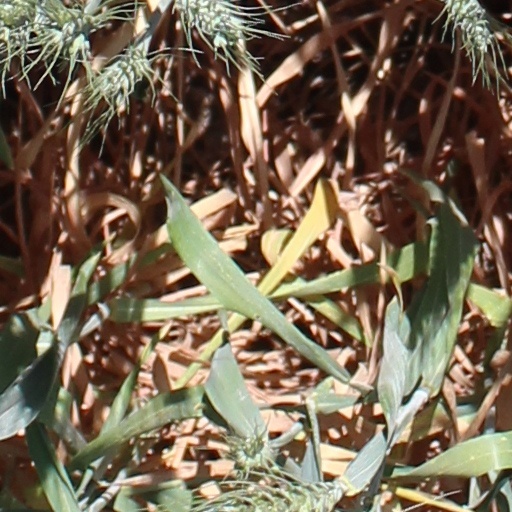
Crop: wheat